Seneca Glass Company

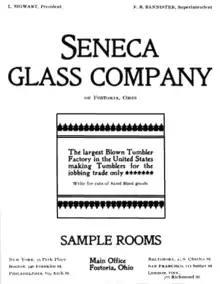
March 1896 advertisement

The company continued to be successful and survived the economic disruption of the Panic of 1893. An example of Fostoria's gas problem occurred in October 1894, when lack of gas pressure forced Seneca Glass and Fostoria Shade and Lamp to temporarily shut down. Despite the gas problem, the Seneca Glass works employed over 230 people in 1895. Although there had been talk of expansion, the company was considering moving. The plant switched its fuel source from natural gas to coal (coal gas), but management was unhappy with the high cost of coal in Fostoria.